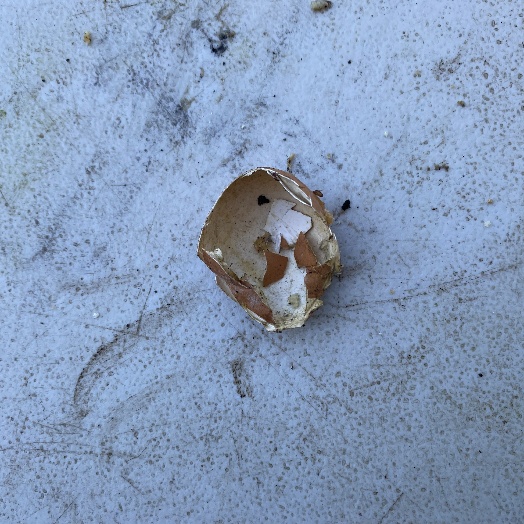
Label: generalcompost